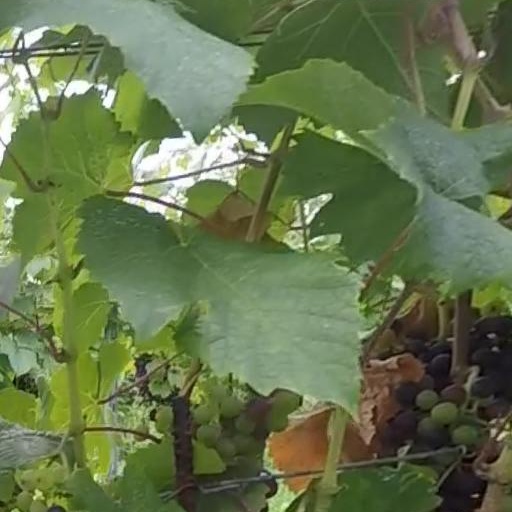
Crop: grape